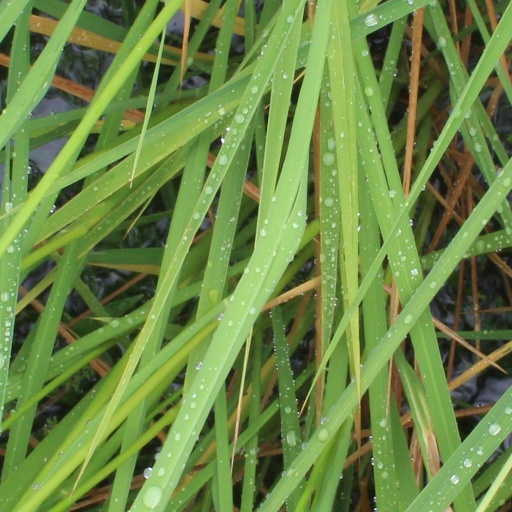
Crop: rice